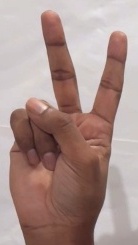
ASL sign: 2